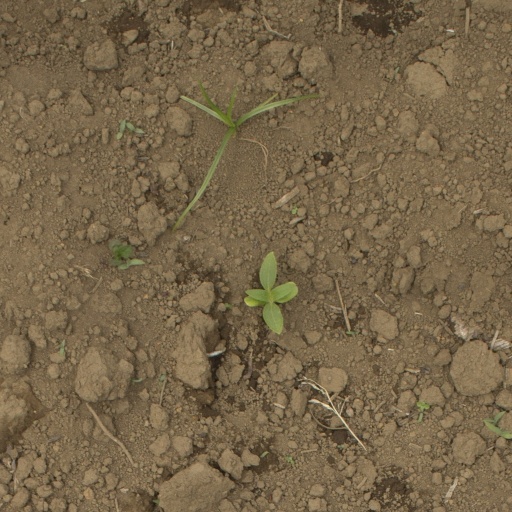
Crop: Jerusalem artichoke